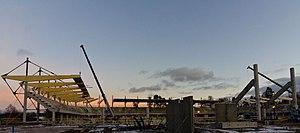
Le Myresjöhus Arena est un stade de football situé à Växjö en Suède dont le club résident est l'Östers IF. Le stade dispose d'une capacité de 12 000 places.